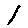
Label: 1